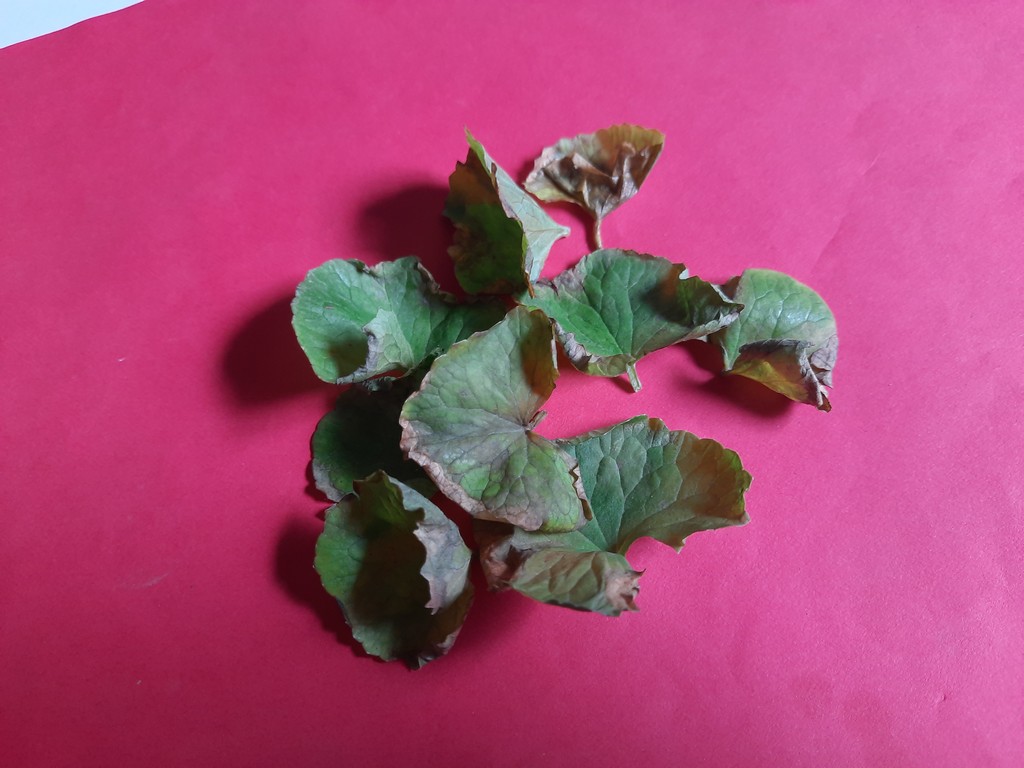
Label: Unhealthy